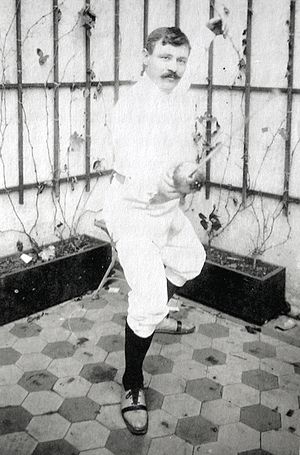
Milan Neralić
Center
Milan Neralić var en østrigsk fægter som deltog i de olympiske lege 1900 i Paris.